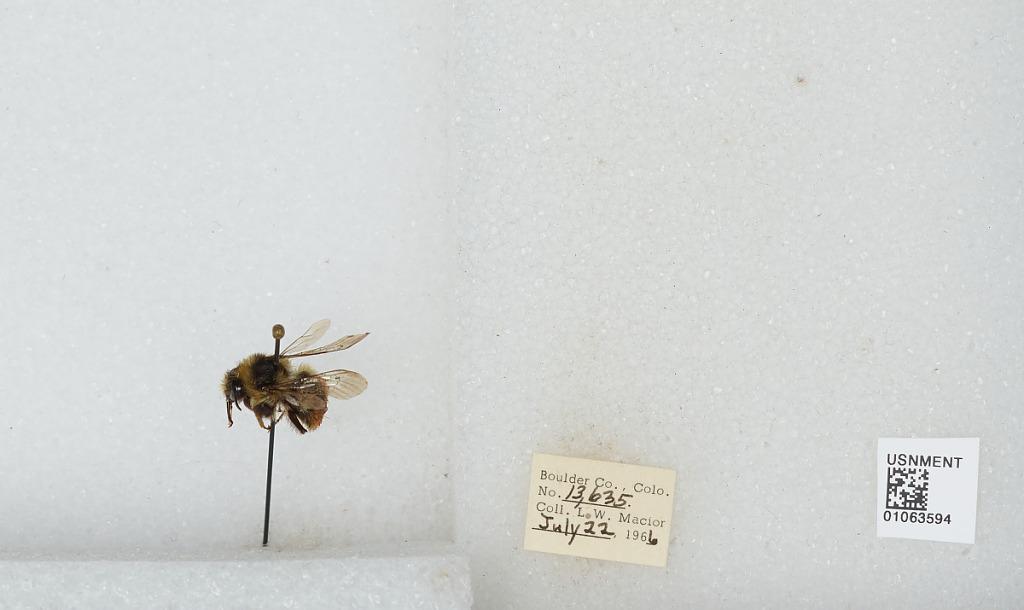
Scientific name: Bombus (Pyrobombus) bifarius Cresson
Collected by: L. Macior
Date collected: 1966-7-22
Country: United States
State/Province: Colorado
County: Boulder
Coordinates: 40.0017, -105.308